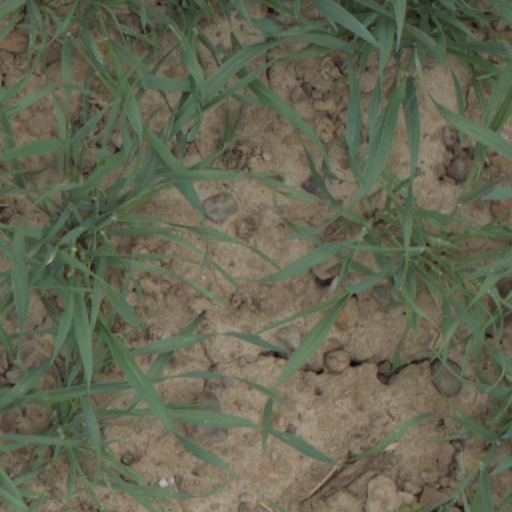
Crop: wheat